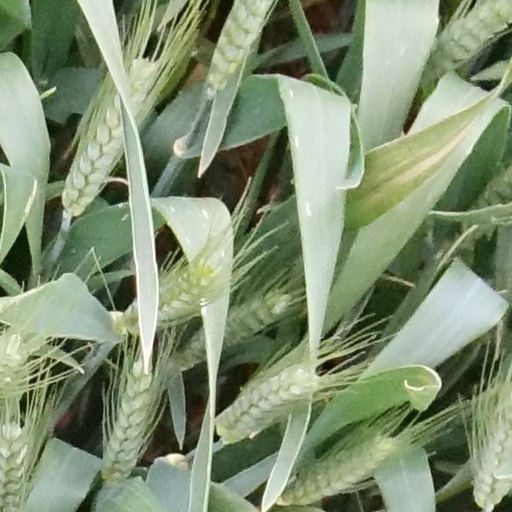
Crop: wheat